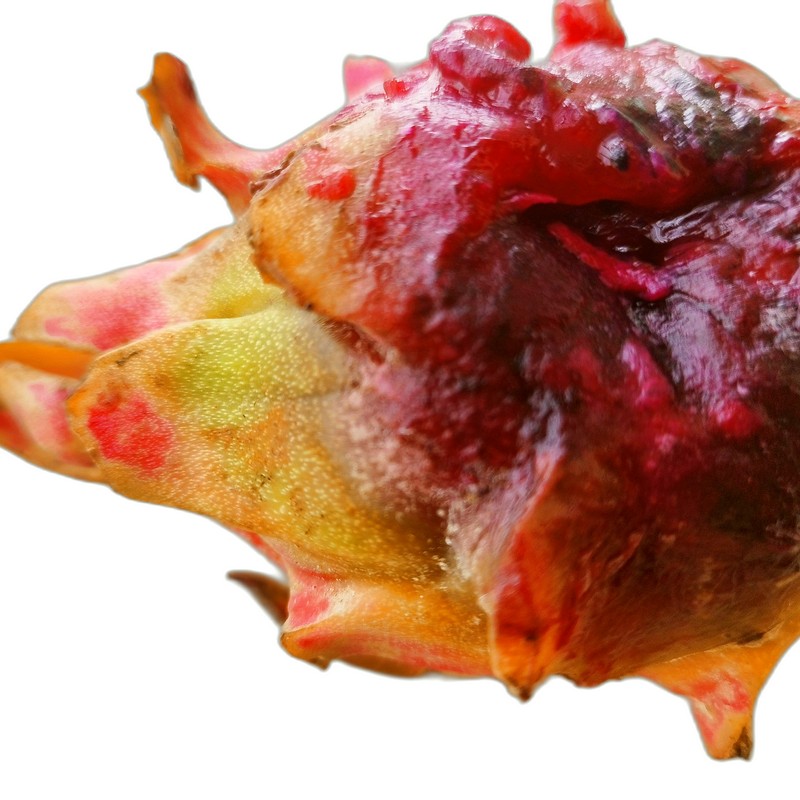
Label: Defect Dragon Fruit